History of Christianity in Denmark

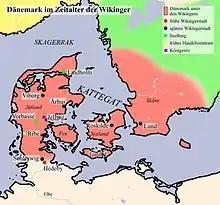
Denmark in the 10th century

The official conversion occurred during the reign of King Harald Bluetooth, who mounted the throne around 958. According to the contemporaneous Widukind of Corvey, a priest named Poppo convinced him to accept that "there is only one true God" and the pagan deities were "in truth demons" by carrying a large piece of glowing hot iron in his hand without damaging it in about 965. Harald soon forbade his subjects to worship the pagan gods, ordering them to convert to Christianity. In contrast with Widukin, Adam of Bremen attributed the conversion of the Danes to a victory of the Holy Roman Emperor, Otto I, over Harald, but historian Michael H. Gelting writes that Adam's report is "spurious". Nevertheless, Harald's attempt to improve his relationship with the Holy Roman Empire in the early 960s contributed to his conversion.